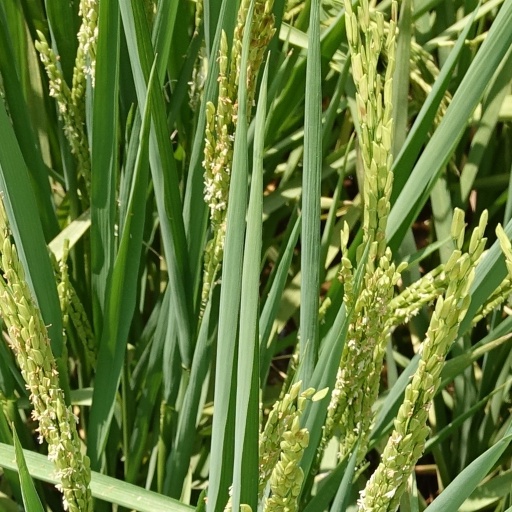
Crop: rice